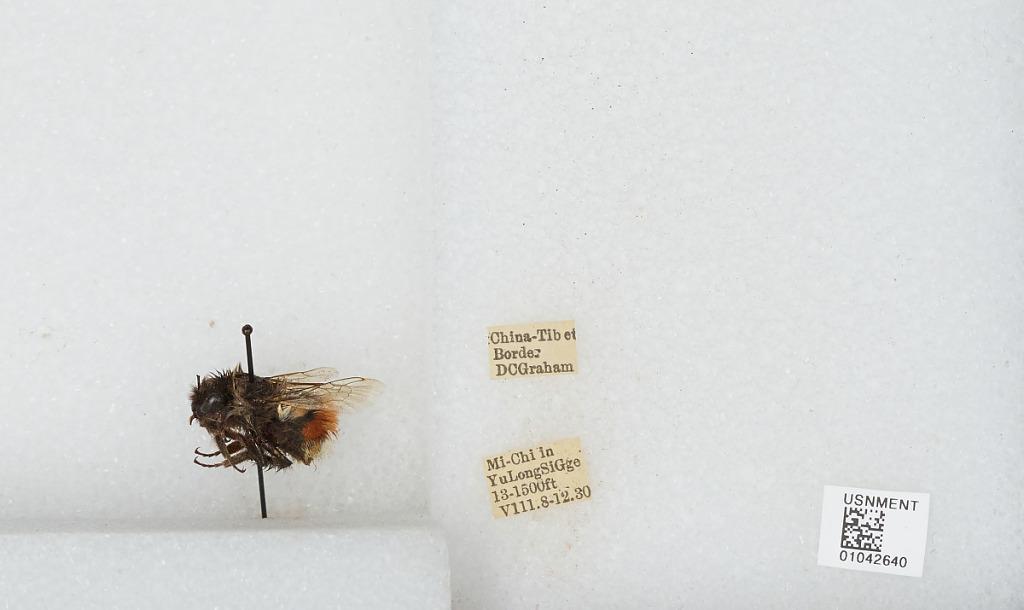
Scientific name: Bombus sp.
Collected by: D. Graham
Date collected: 1930-8-8
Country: China
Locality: China-Tibet Border, Mi-Chi in Yu Long Si Gorge